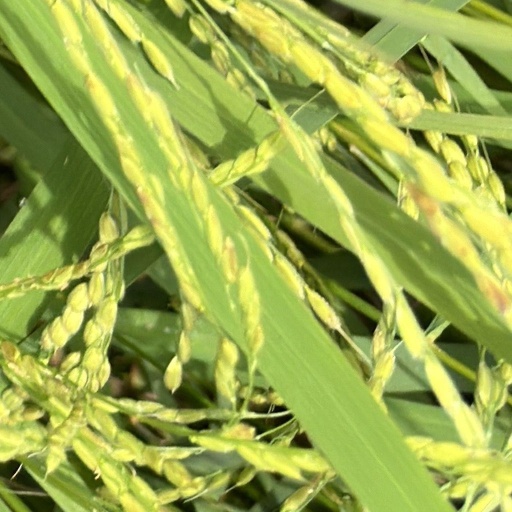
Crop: rice